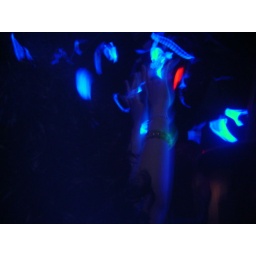
in the club- black light- white pieces of paper